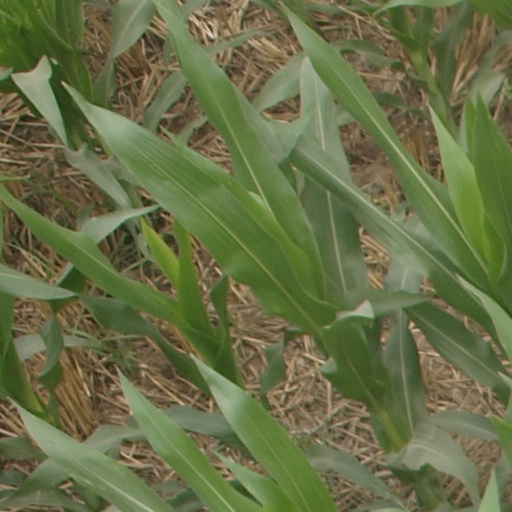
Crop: maize; corn